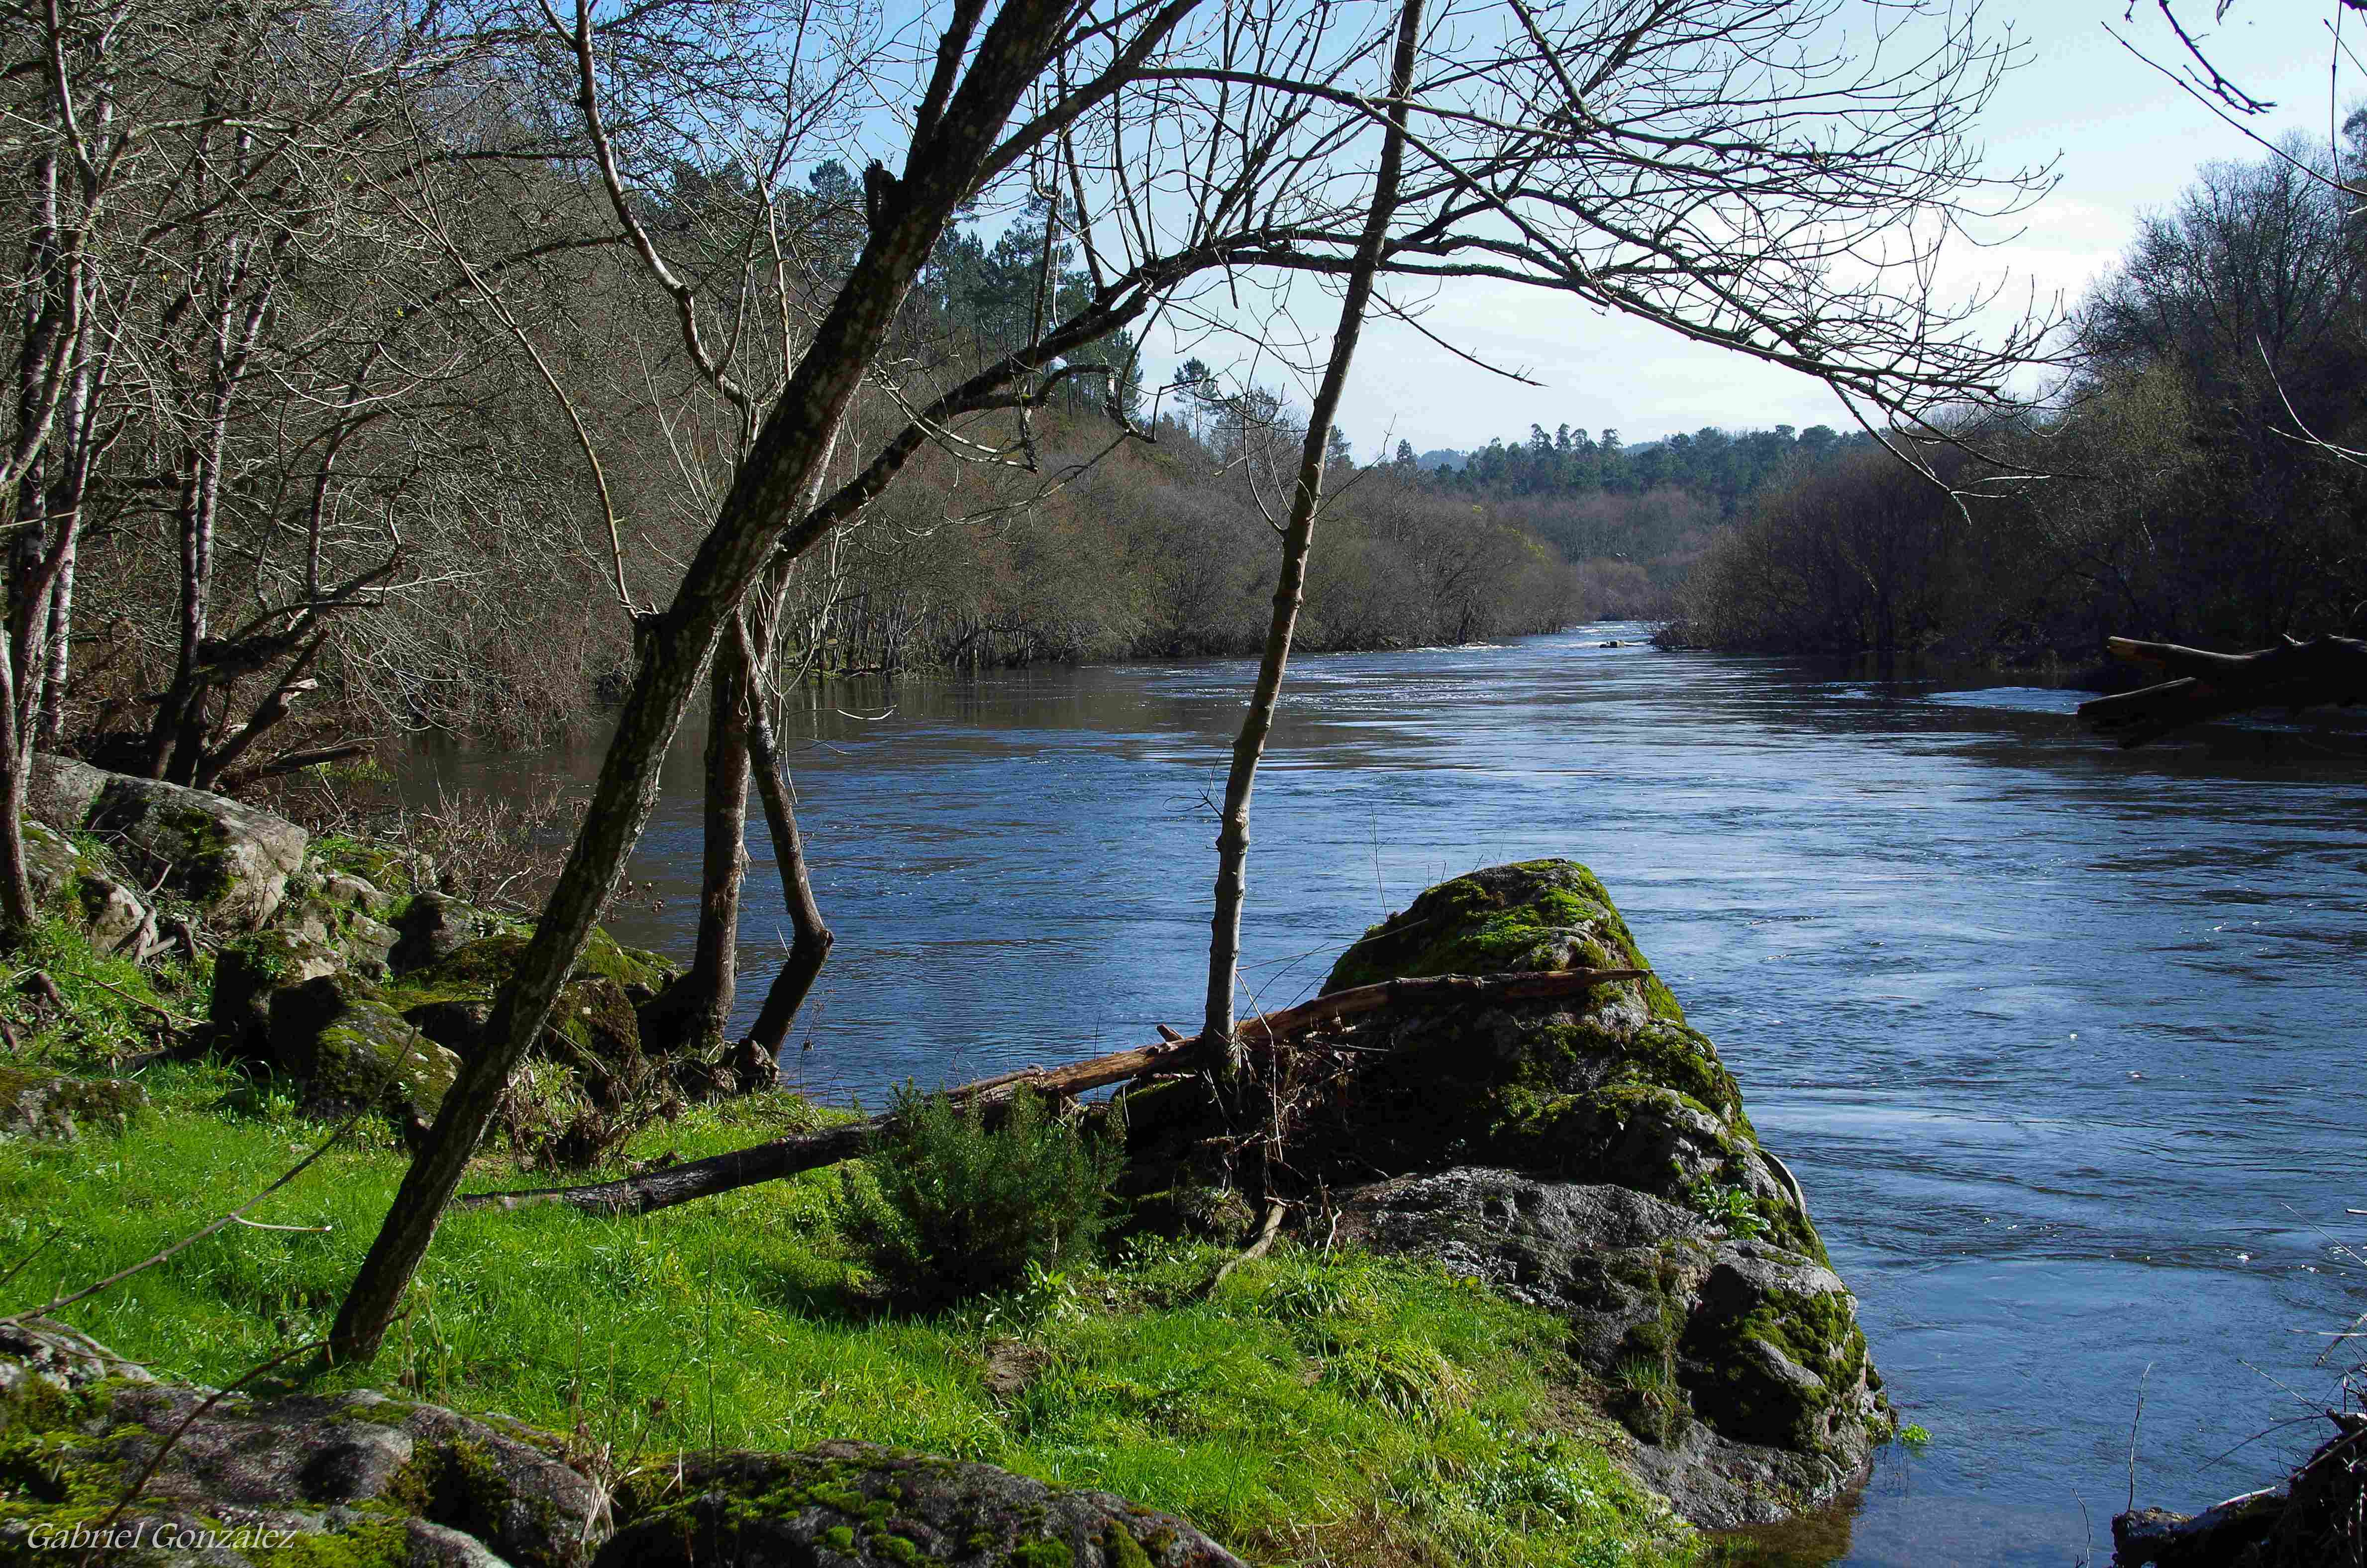
landscape, wilderness, lake, river, stream, rapid, body of water, spain, galicia, paisajes, santiagodecompostela, loch, espana, ggl1, gaby1, sigma28200, pentaxk30, santiagodecompostelagaliciaespa a